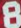
Number: 8